Tacitus on Jesus

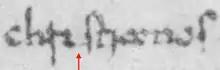
Detail from the page of the Codex Laurentianus Mediceus 68.2 (f. 38"r") containing "Annales" xv. 44.4: in the word 'Christianos' the gap between the 'i' and 's' is highlighted

In 1902 Georg Andresen commented on the appearance of the first 'i' and subsequent gap in the earliest extant, 11th century, copy of the "Annals" in Florence, suggesting that the text had been altered, and an 'e' had originally been in the text, rather than this 'i'. "With ultra-violet examination of the MS the alteration was conclusively shown. It is impossible today to say who altered the letter "e" into an "i"." Since the alteration became known it has given rise to debates among scholars as to whether Tacitus deliberately used the term "Chrestians", or if a scribe made an error during the Middle Ages. It has been stated that both the terms Christians and Chrestians had at times been used by the general population in Rome to refer to early Christians. Robert E. Van Voorst states that many sources indicate that the term Chrestians was also used among the early followers of Jesus by the second century. The term Christians appears only three times in the New Testament, the first usage giving the origin of the term. In all three cases the uncorrected Codex Sinaiticus in Greek reads "Chrestianoi". In Phrygia a number of funerary stone inscriptions use the term Chrestians, with one stone inscription using both terms together, reading: ""Chrestians for Christians"".